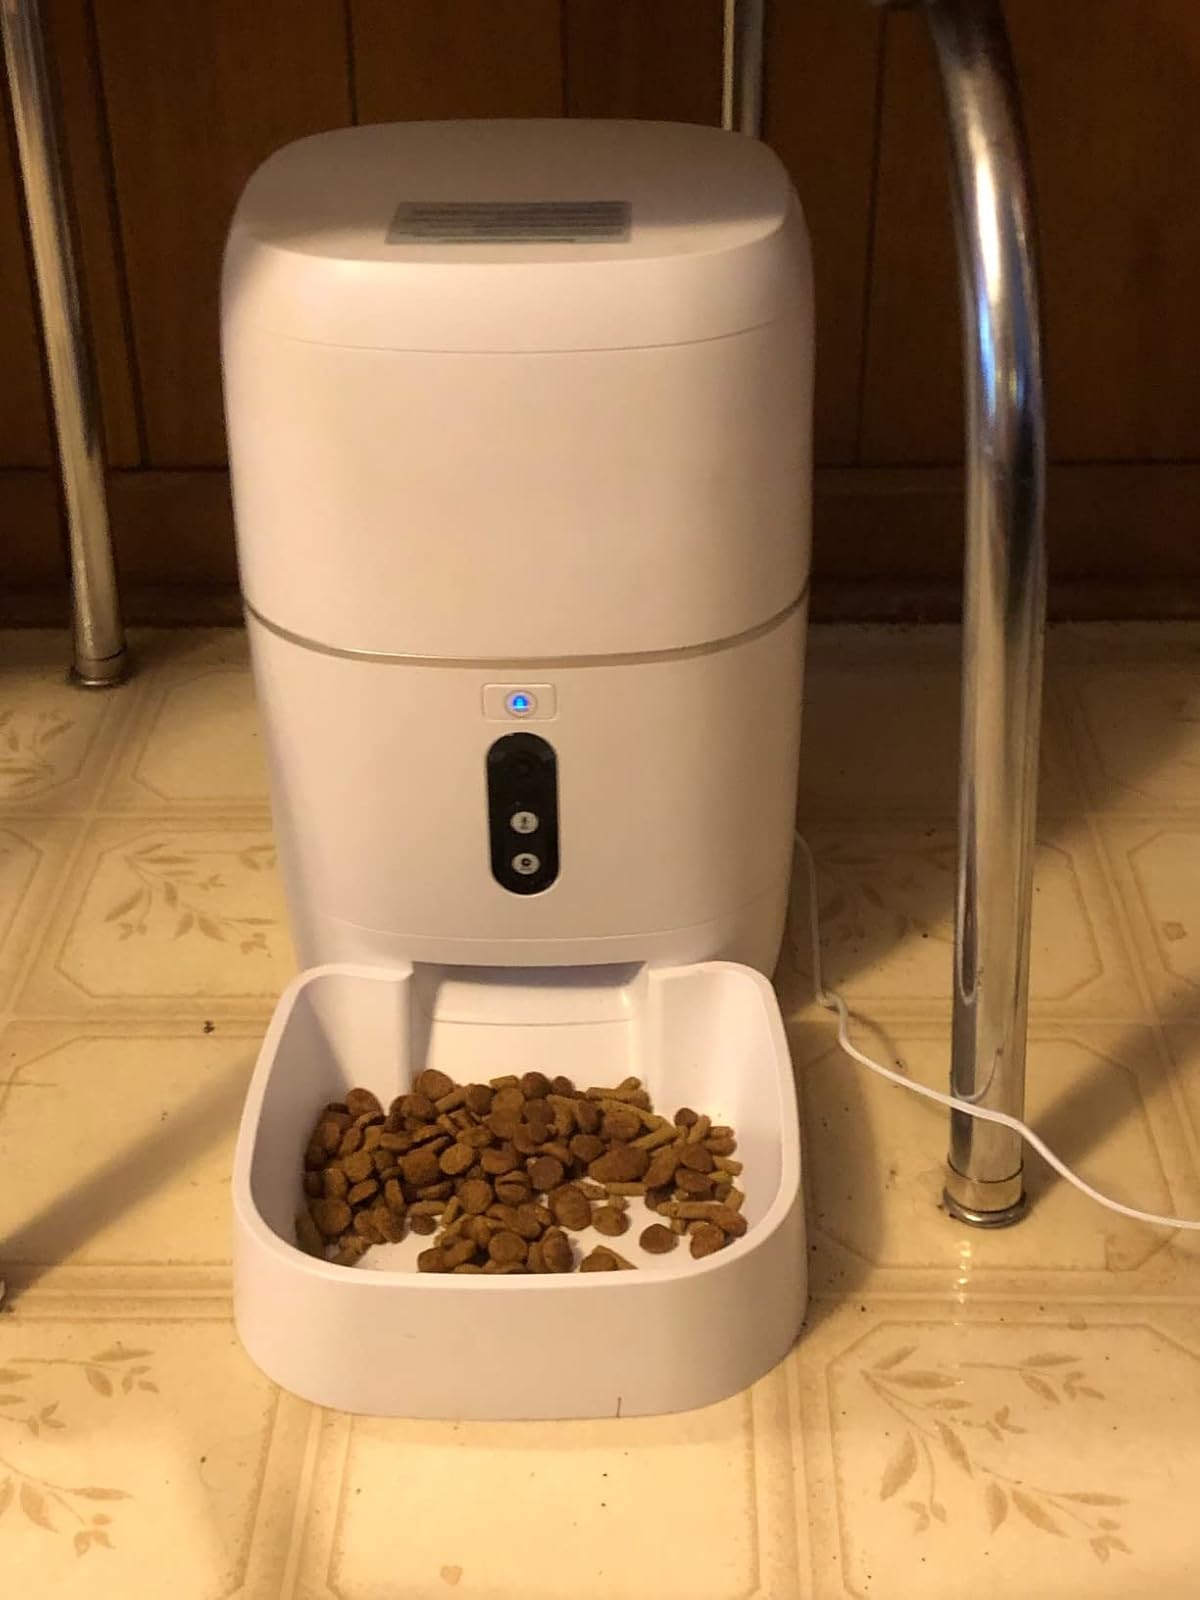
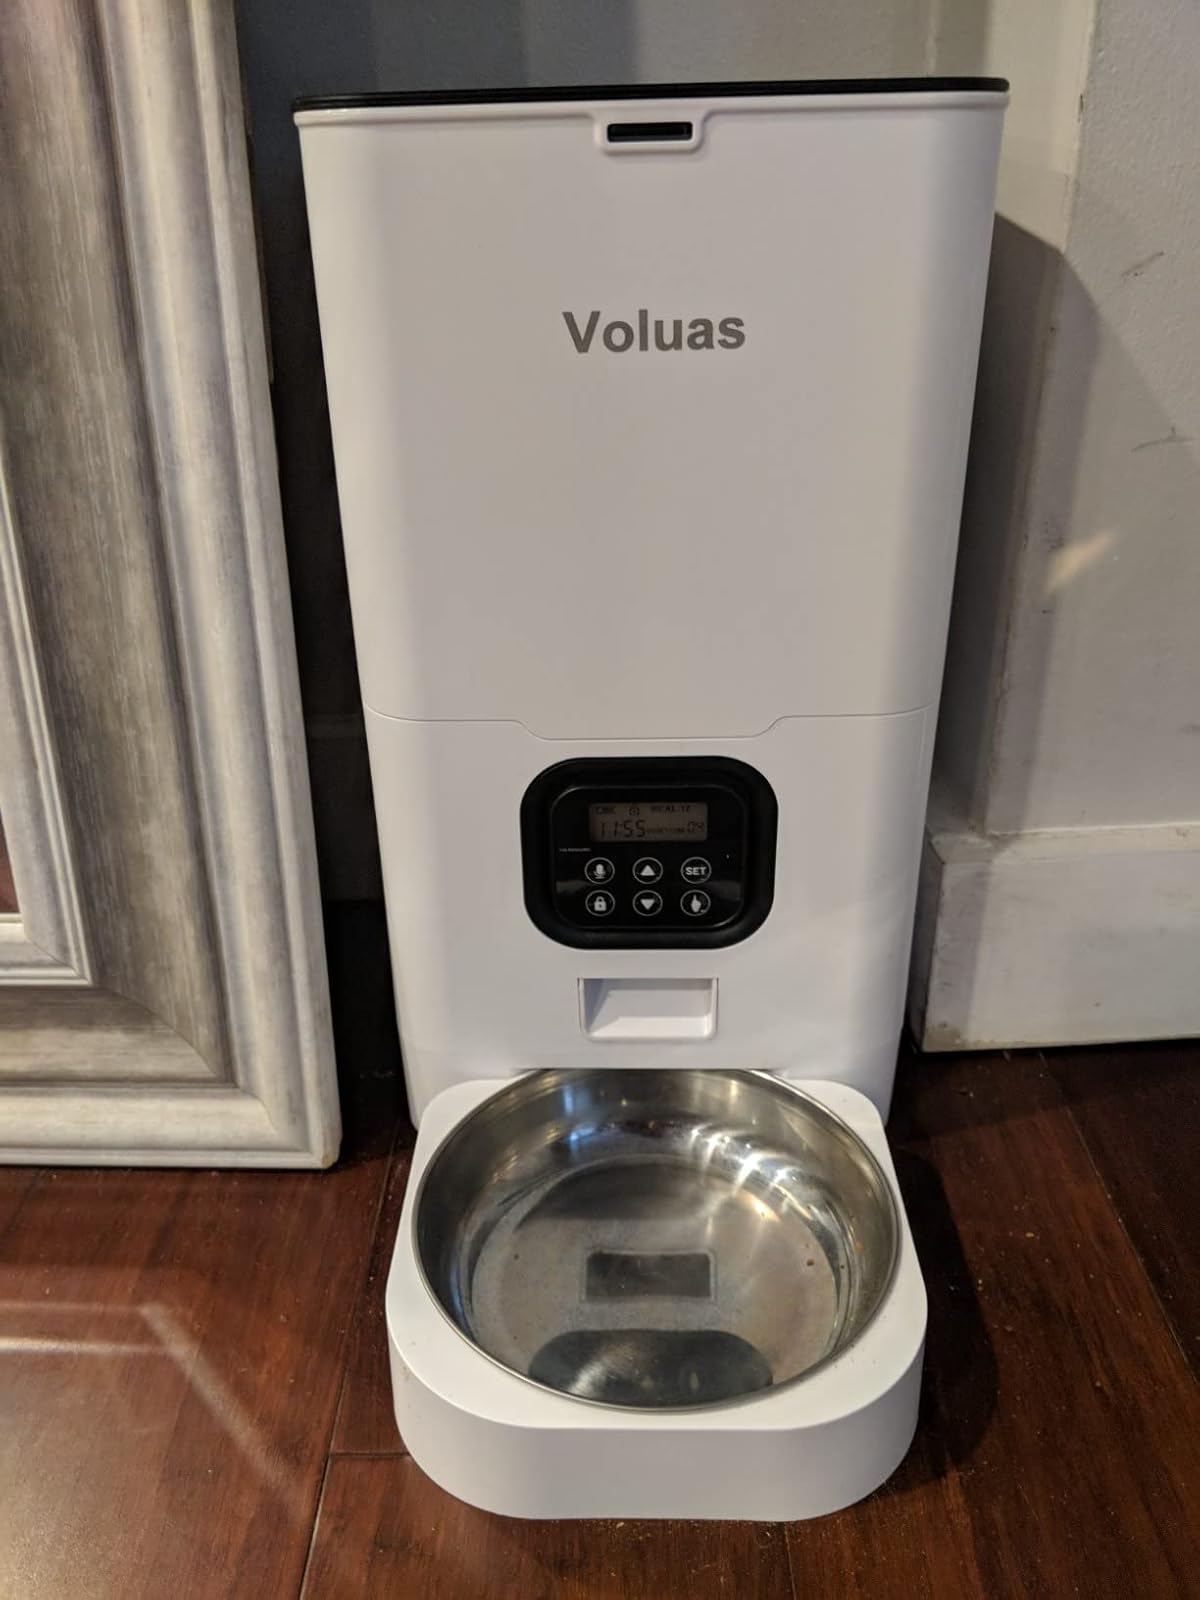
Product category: items_feeder
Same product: no